The Haunted Mansion

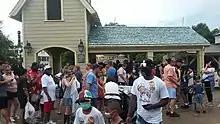
The extended queue line at Magic Kingdom.

In 2007, the attraction was renovated, with changes including the installation of the changing portraits and lightning-filled windows from the Disneyland version, and new vocals for most of the ghosts in the graveyard. In the Walt Disney World location, an endless staircase was added after being previously a dark space with spider webs. The portrait hall was originally decorated with portraits, known as the Sinister 11, situated on both sides and on a doorway, all of which have eyes that stared at guests as they pass through; these were later transferred to the load area during the refurbishment and their eyes no longer followed guests.